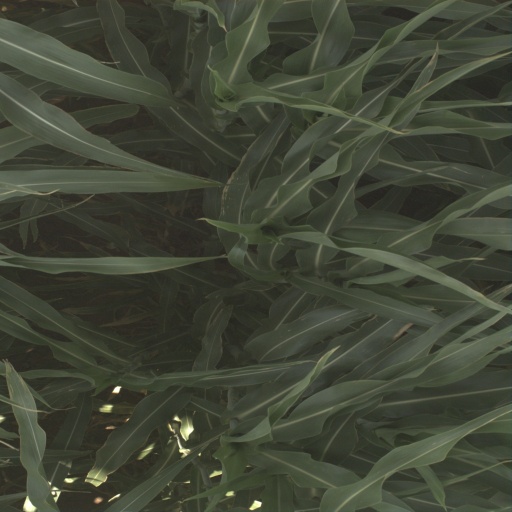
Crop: sorghum